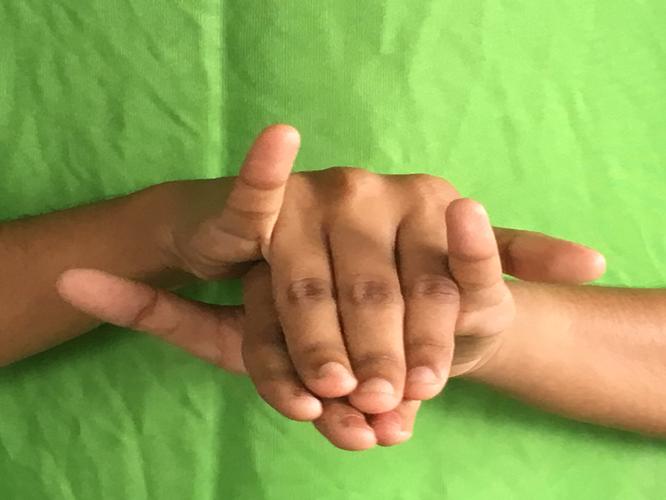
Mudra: Varaha
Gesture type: double_hand